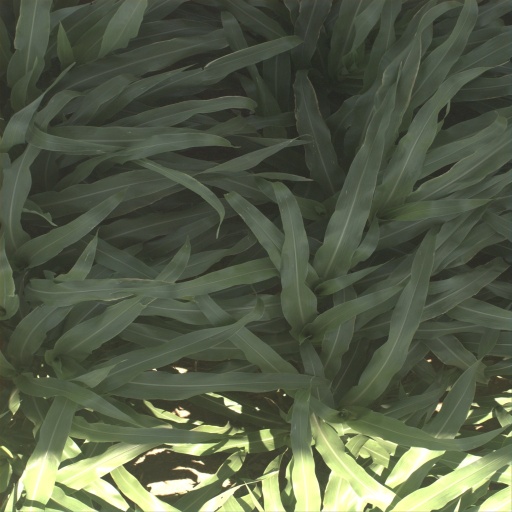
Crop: sorghum